New South Wales Police Force strip search scandal (list of reported incidents)

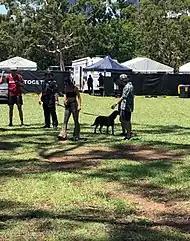

January 25 – Speaking to Buzzfeed News, two festivalgoers recalled being strip searched by police at separate music festivals in the aftermath of drug detection dog indications. In one incident, a 25-year-old man said he had been stopped by officers on his way into an event at Sydney Olympic Park in 2016. "They started accusing me of being really nervous and shaky," he recalled. "At that point I had about four police officers surrounding me." The man said he was taken to a "cordoned-off area with a number of cubicles", where officers had allegedly searched his outer clothing and bag before taking him into a cubicle and instructing him to remove his clothes. "They ask you to lift up your genitals, my penis and whatever, to show it to them. Then I had to turn around, squat down, and get back up" he recalled.